Emanuel Krescenc Liška

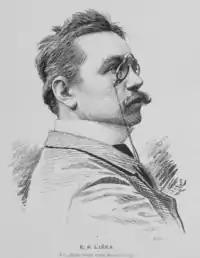
Emanuel Krescenc Liška; drawing by Josef Mukařovský (1884)

Emanuel Krescenc Liška (19 April 1852 – 18 January 1903) was a Czech painter and illustrator. Most of his works were on religious themes, but he also created scenes from works of poetry.